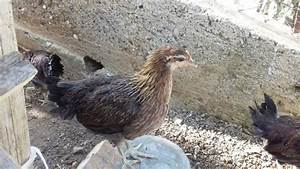
Label: gallina